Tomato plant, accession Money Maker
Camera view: tilt-top (135 deg); turntable rotation: 30 degrees
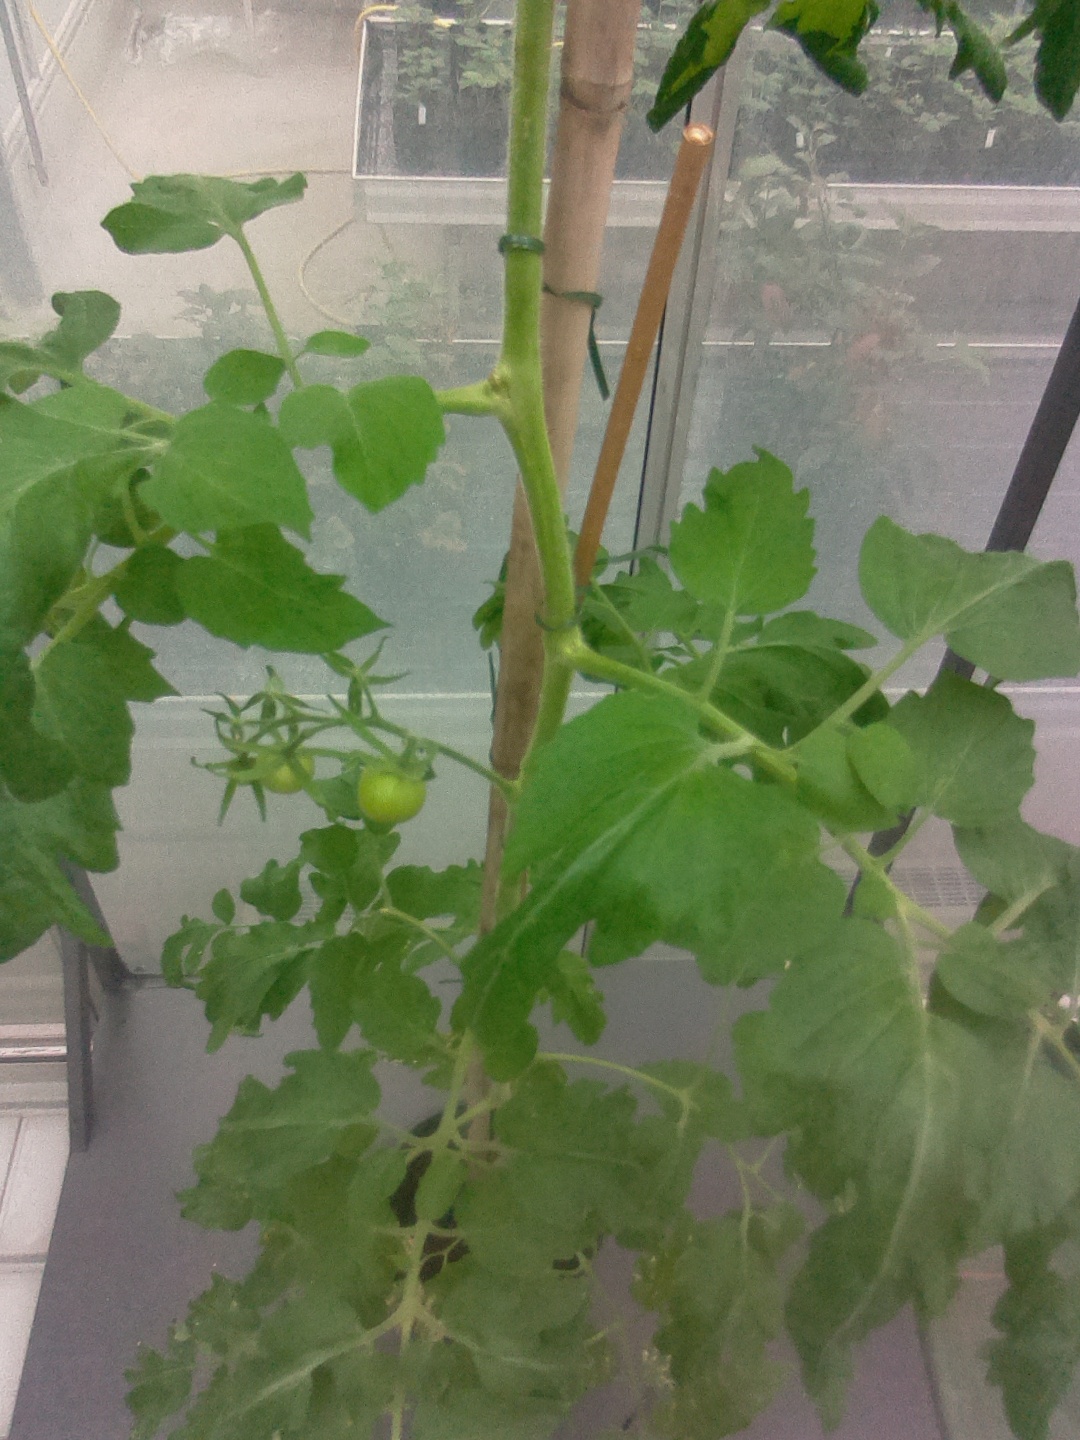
BBCH growth stage 72: 20%-30% of final fruit size